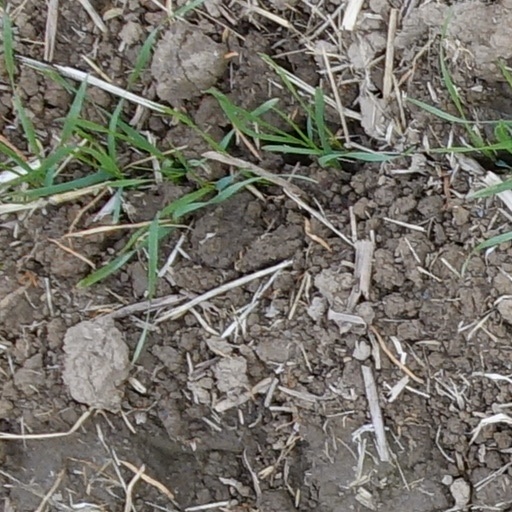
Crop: wheat